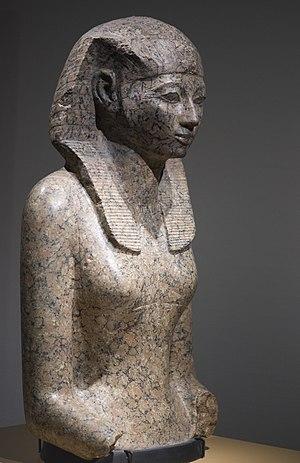
Hatchepsout est une reine de l'Égypte antique qui deviendra pharaon, cinquième souveraine de la XVIIIᵉ dynastie.